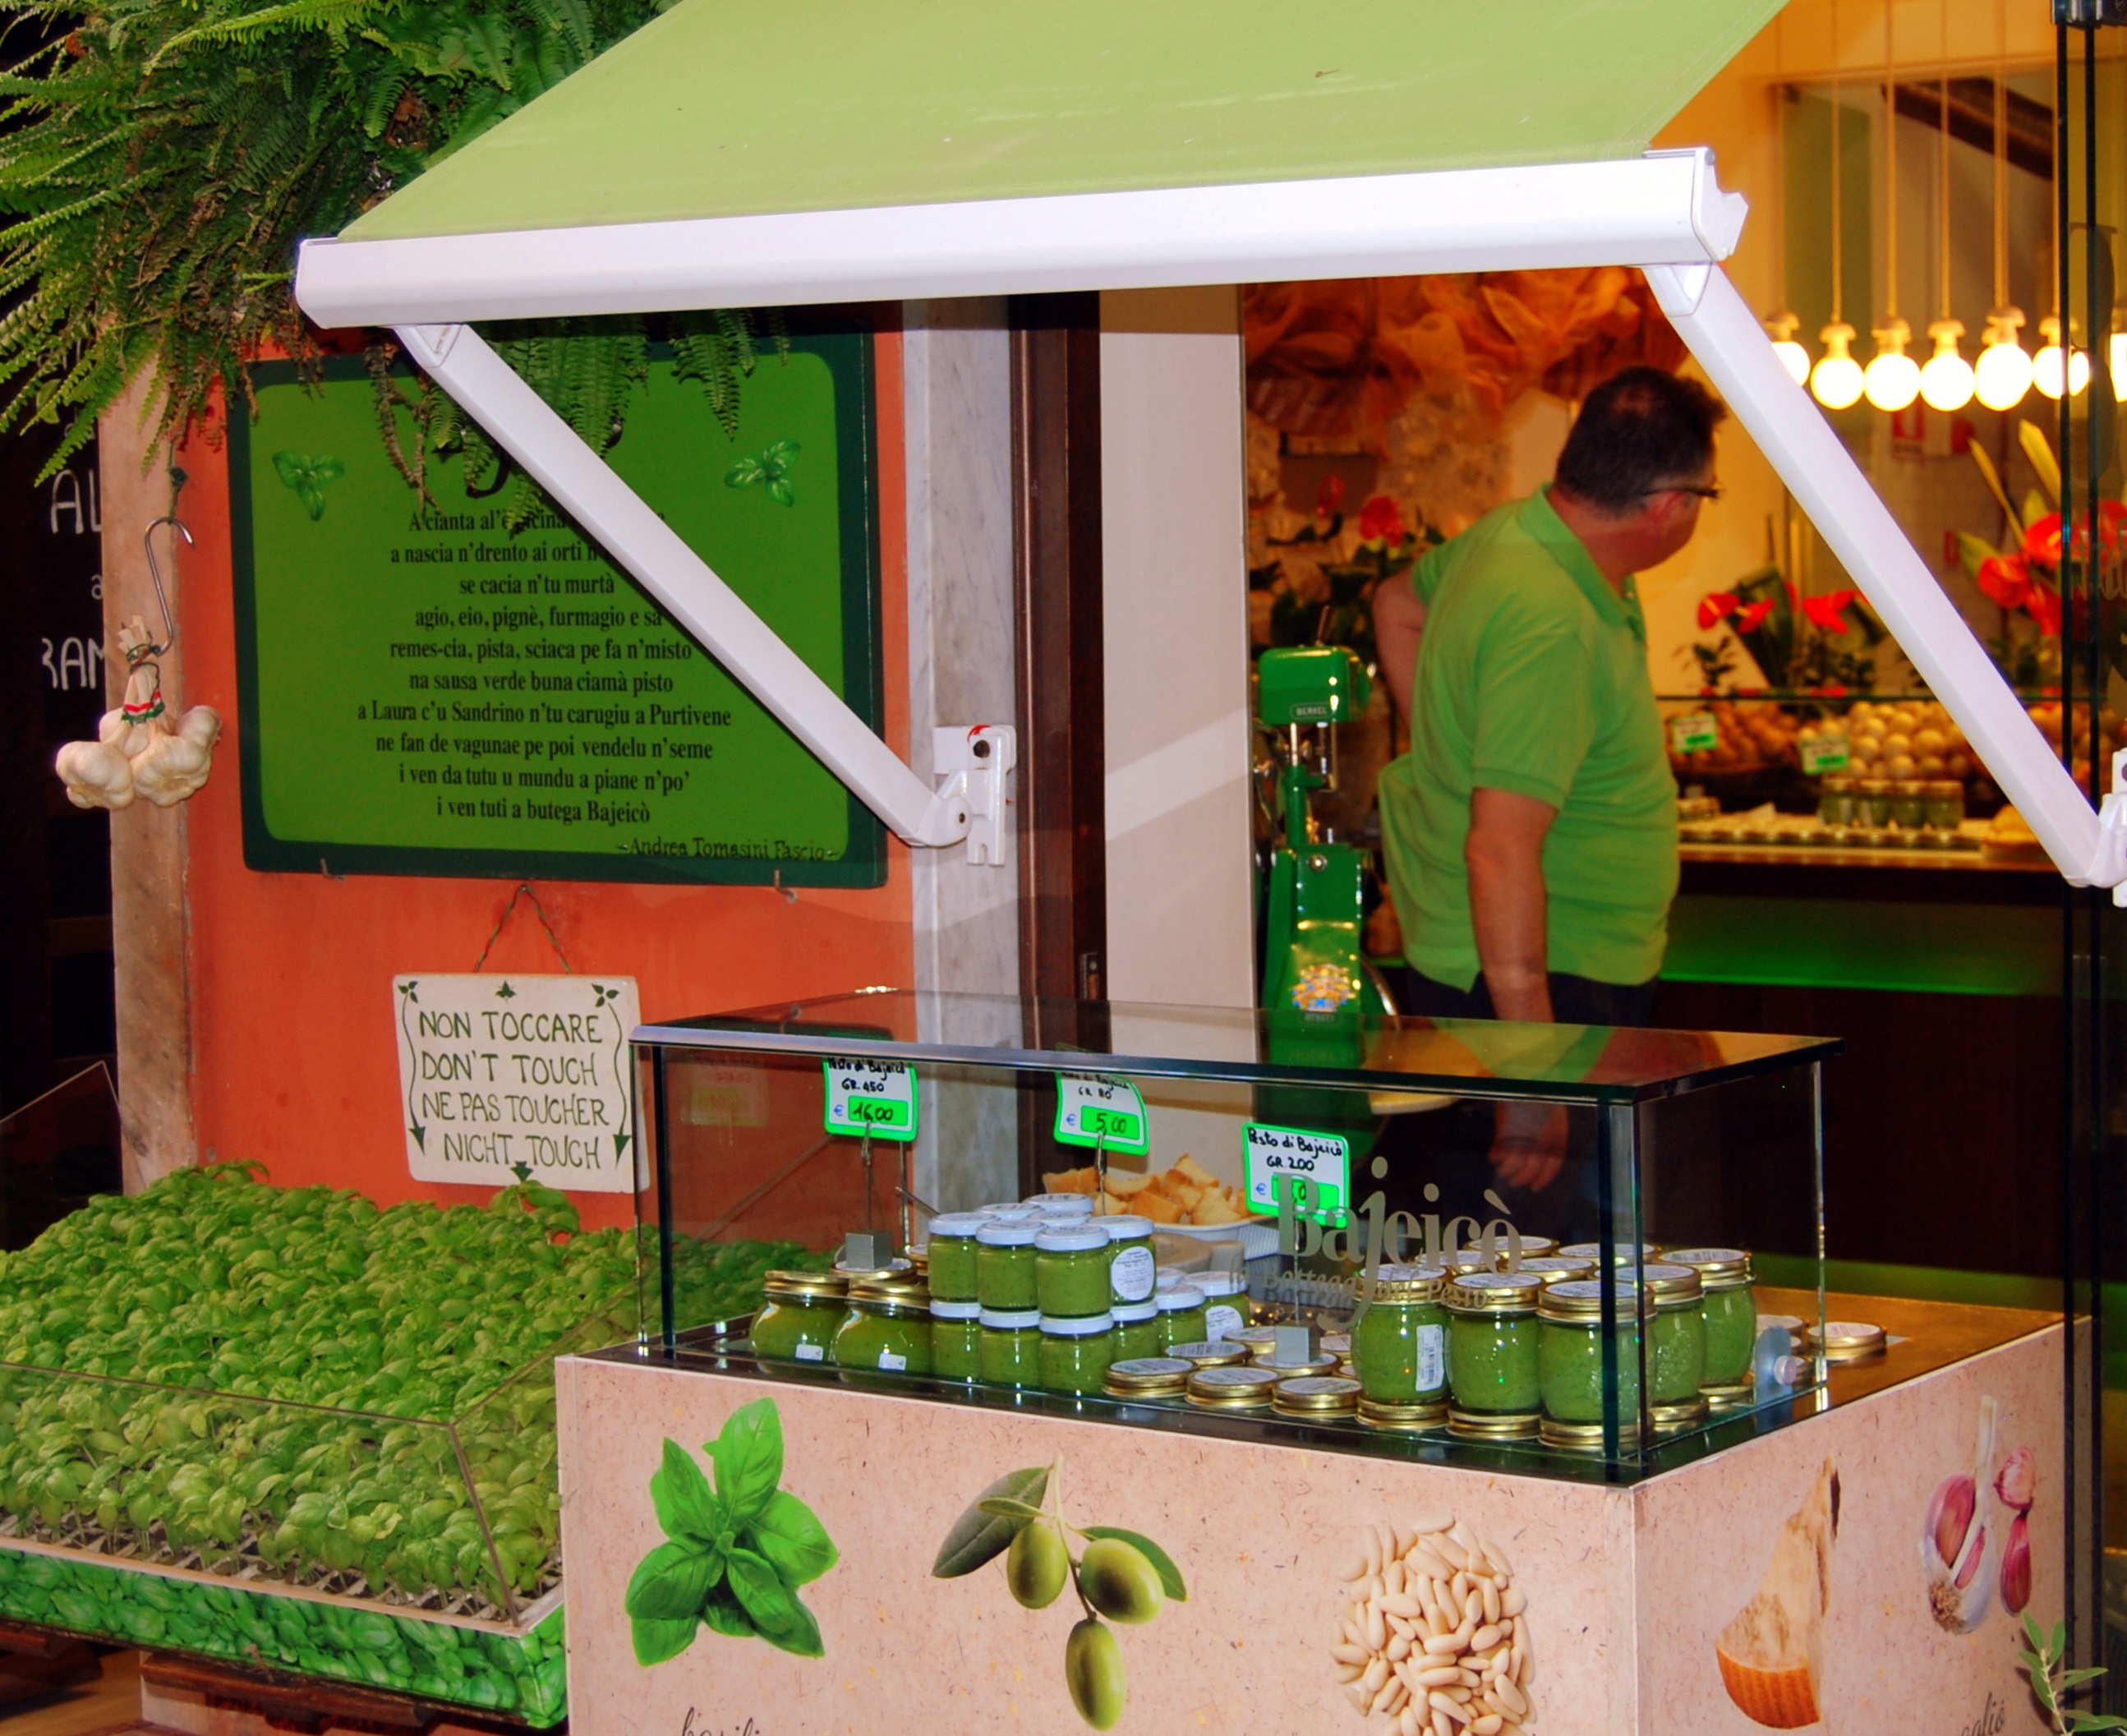
shop, food, green, garlic, basil, pesto, public space, stall, grocery store, floristry, alimentari, greengrocer